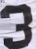
Number: 3